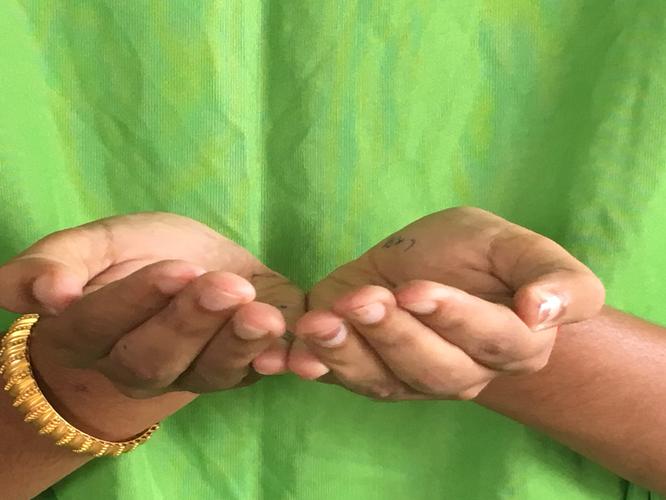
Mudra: Pushpaputa
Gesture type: double_hand